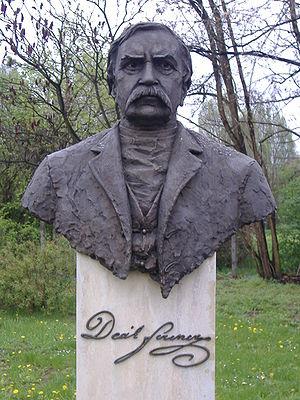
Berekfürdő est un village et une commune du comitat de Jász-Nagykun-Szolnok en Hongrie.